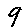
Label: 9